Big Sur

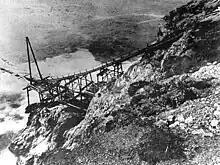
Bixby Landing in 1911 was used to transport products to and from ships offshore.

Henry Miller moved to Big Sur at the invitation of the Greco-French artist Jean Varda, uncle of filmmaker Agnès Varda. He lived in Big Sur for almost 20 years, from 1944 to 1962. When he first arrived, he was broke and novelist Lynda Sargent was renting a cabin from a local riding club. She allowed Miller to live rent-free for a while. But when the cabin was sold to Orson Welles and Rita Hayworth in 1945, Miller moved several miles south to a wood cabin on Partington Ridge that had been owned by his friend Emil White.